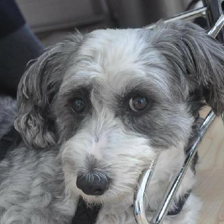
Label: animals